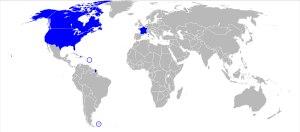
La diaspora acadienne est un terme désignant les différentes communautés acadiennes, résidant à l'extérieur des Provinces maritimes du Canada.
L'histoire du terme Acadie et de ses dérivés commence en 1524 lorsque Giovanni da Verrazano l'utilise pour la première fois. Ce nom serait soit d'origine malécite-passamaquoddy, micmaque ou grecque.
Les frontières de l'Acadie ont évolué au cours de son histoire. Plus souvent qu'autrement, elles étaient ignorées, mal définies ou confondues avec d'autres frontières. L'Acadie cesse officiellement d'exister en 1763. Toutefois, la population acadienne subsiste, elle aussi dans un territoire en évolution, qui influençait et influence toujours la définition du territoire de l'Acadie. Ce territoire est associé en partie à la diaspora acadienne. Certaines des anciennes frontières de l'Acadie subsistent ou ont influencé des frontières contemporaines, notamment une partie de la frontière canado-américaine. Les incertitudes entourant les frontières historiques ont un impact jusqu'à nos jours, ayant entre autres mené à la guerre d'Aroostook.
Les îles Malouines, un Territoire britannique d'outre-mer située dans l'océan Atlantique au large de l'Argentine, ont connu une colonisation acadienne au XVIIIᵉ siècle. La plupart des familles établies ont quitté mais il resterait encore des Acadiens aux Malouines.